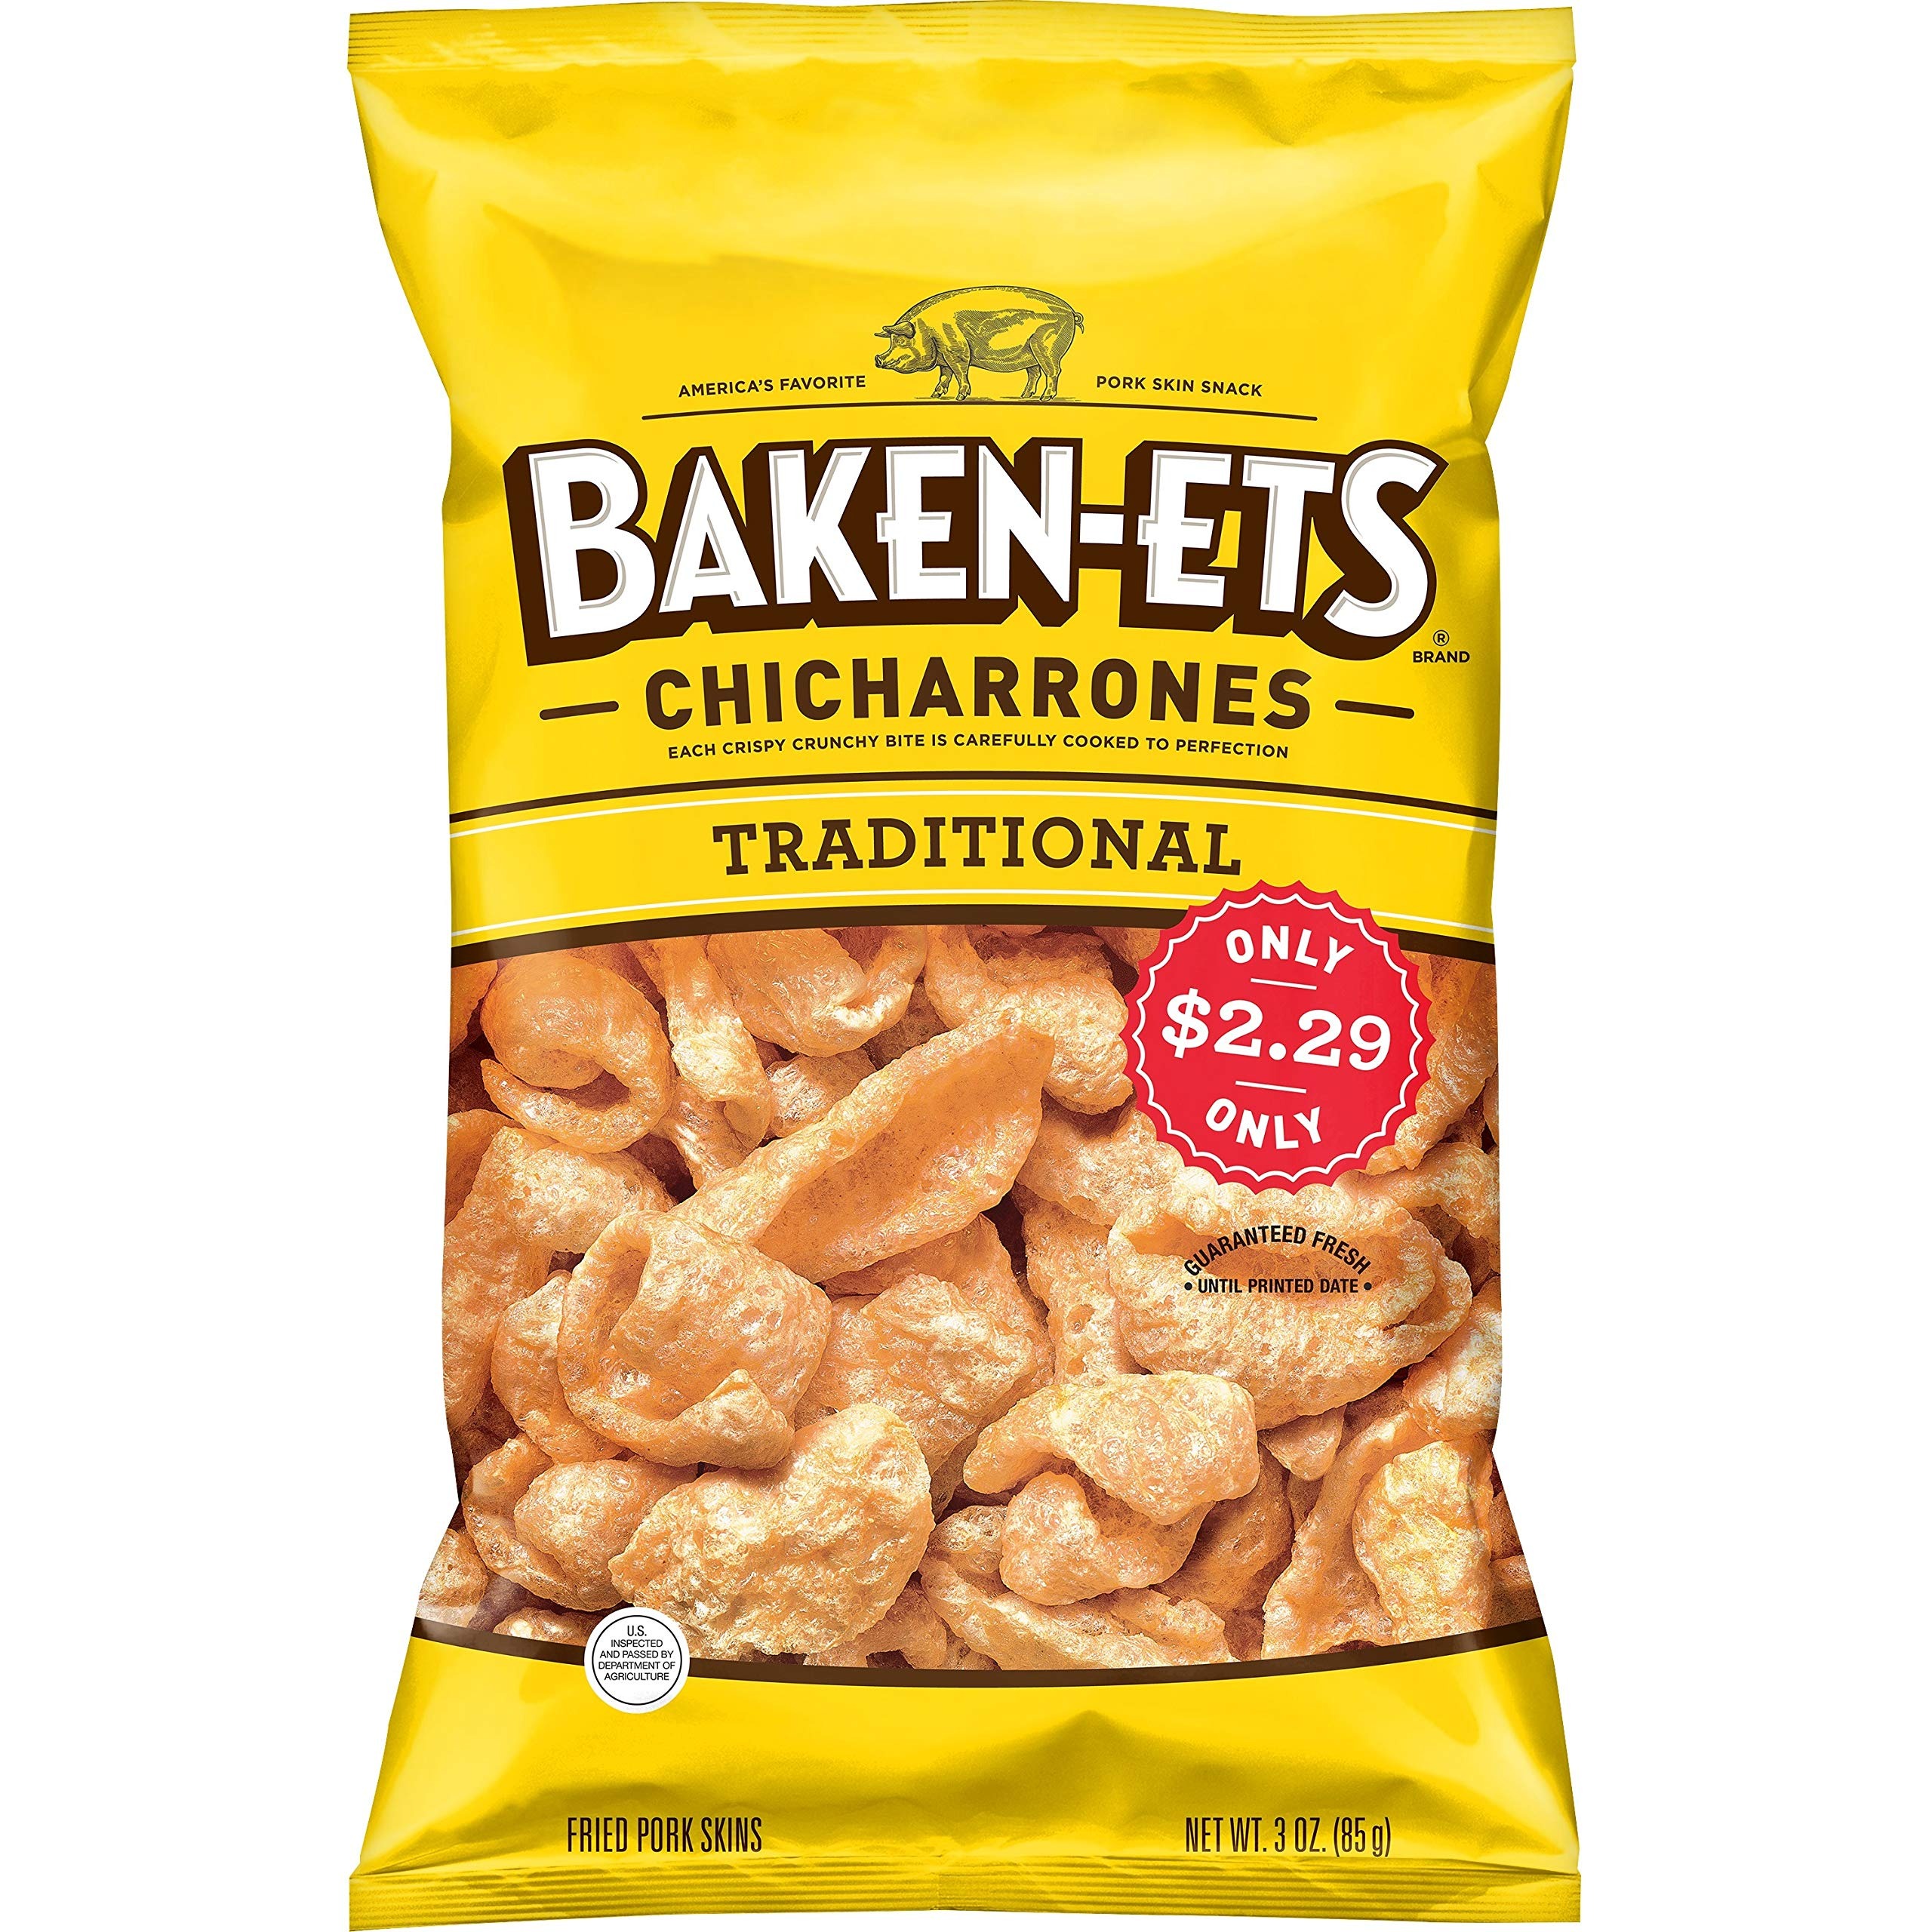
Item Name: Baken-ets Traditional Fried Pork Skins (Chicharrones), 3 Ounce
Bullet Point 1: 3 Oz bag of Baken-ets fried pork rinds
Bullet Point 2: Delicious and crunchy, salted pork skins to enjoy in-between meals. Each crispy, crunchy bite is cooked to perfection
Bullet Point 3: A great snack to share with friends and family
Bullet Point 4: Bring to a get-together, a football tailgate, or barbecue
Bullet Point 5: America’s favorite pork skin snack
Value: 3.0
Unit: Ounce

Price: 2.935